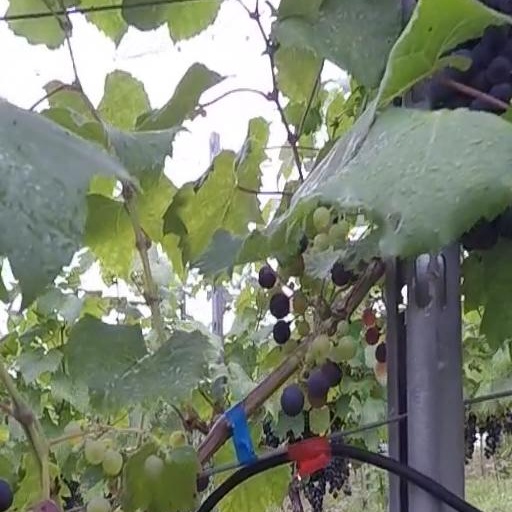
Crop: grape